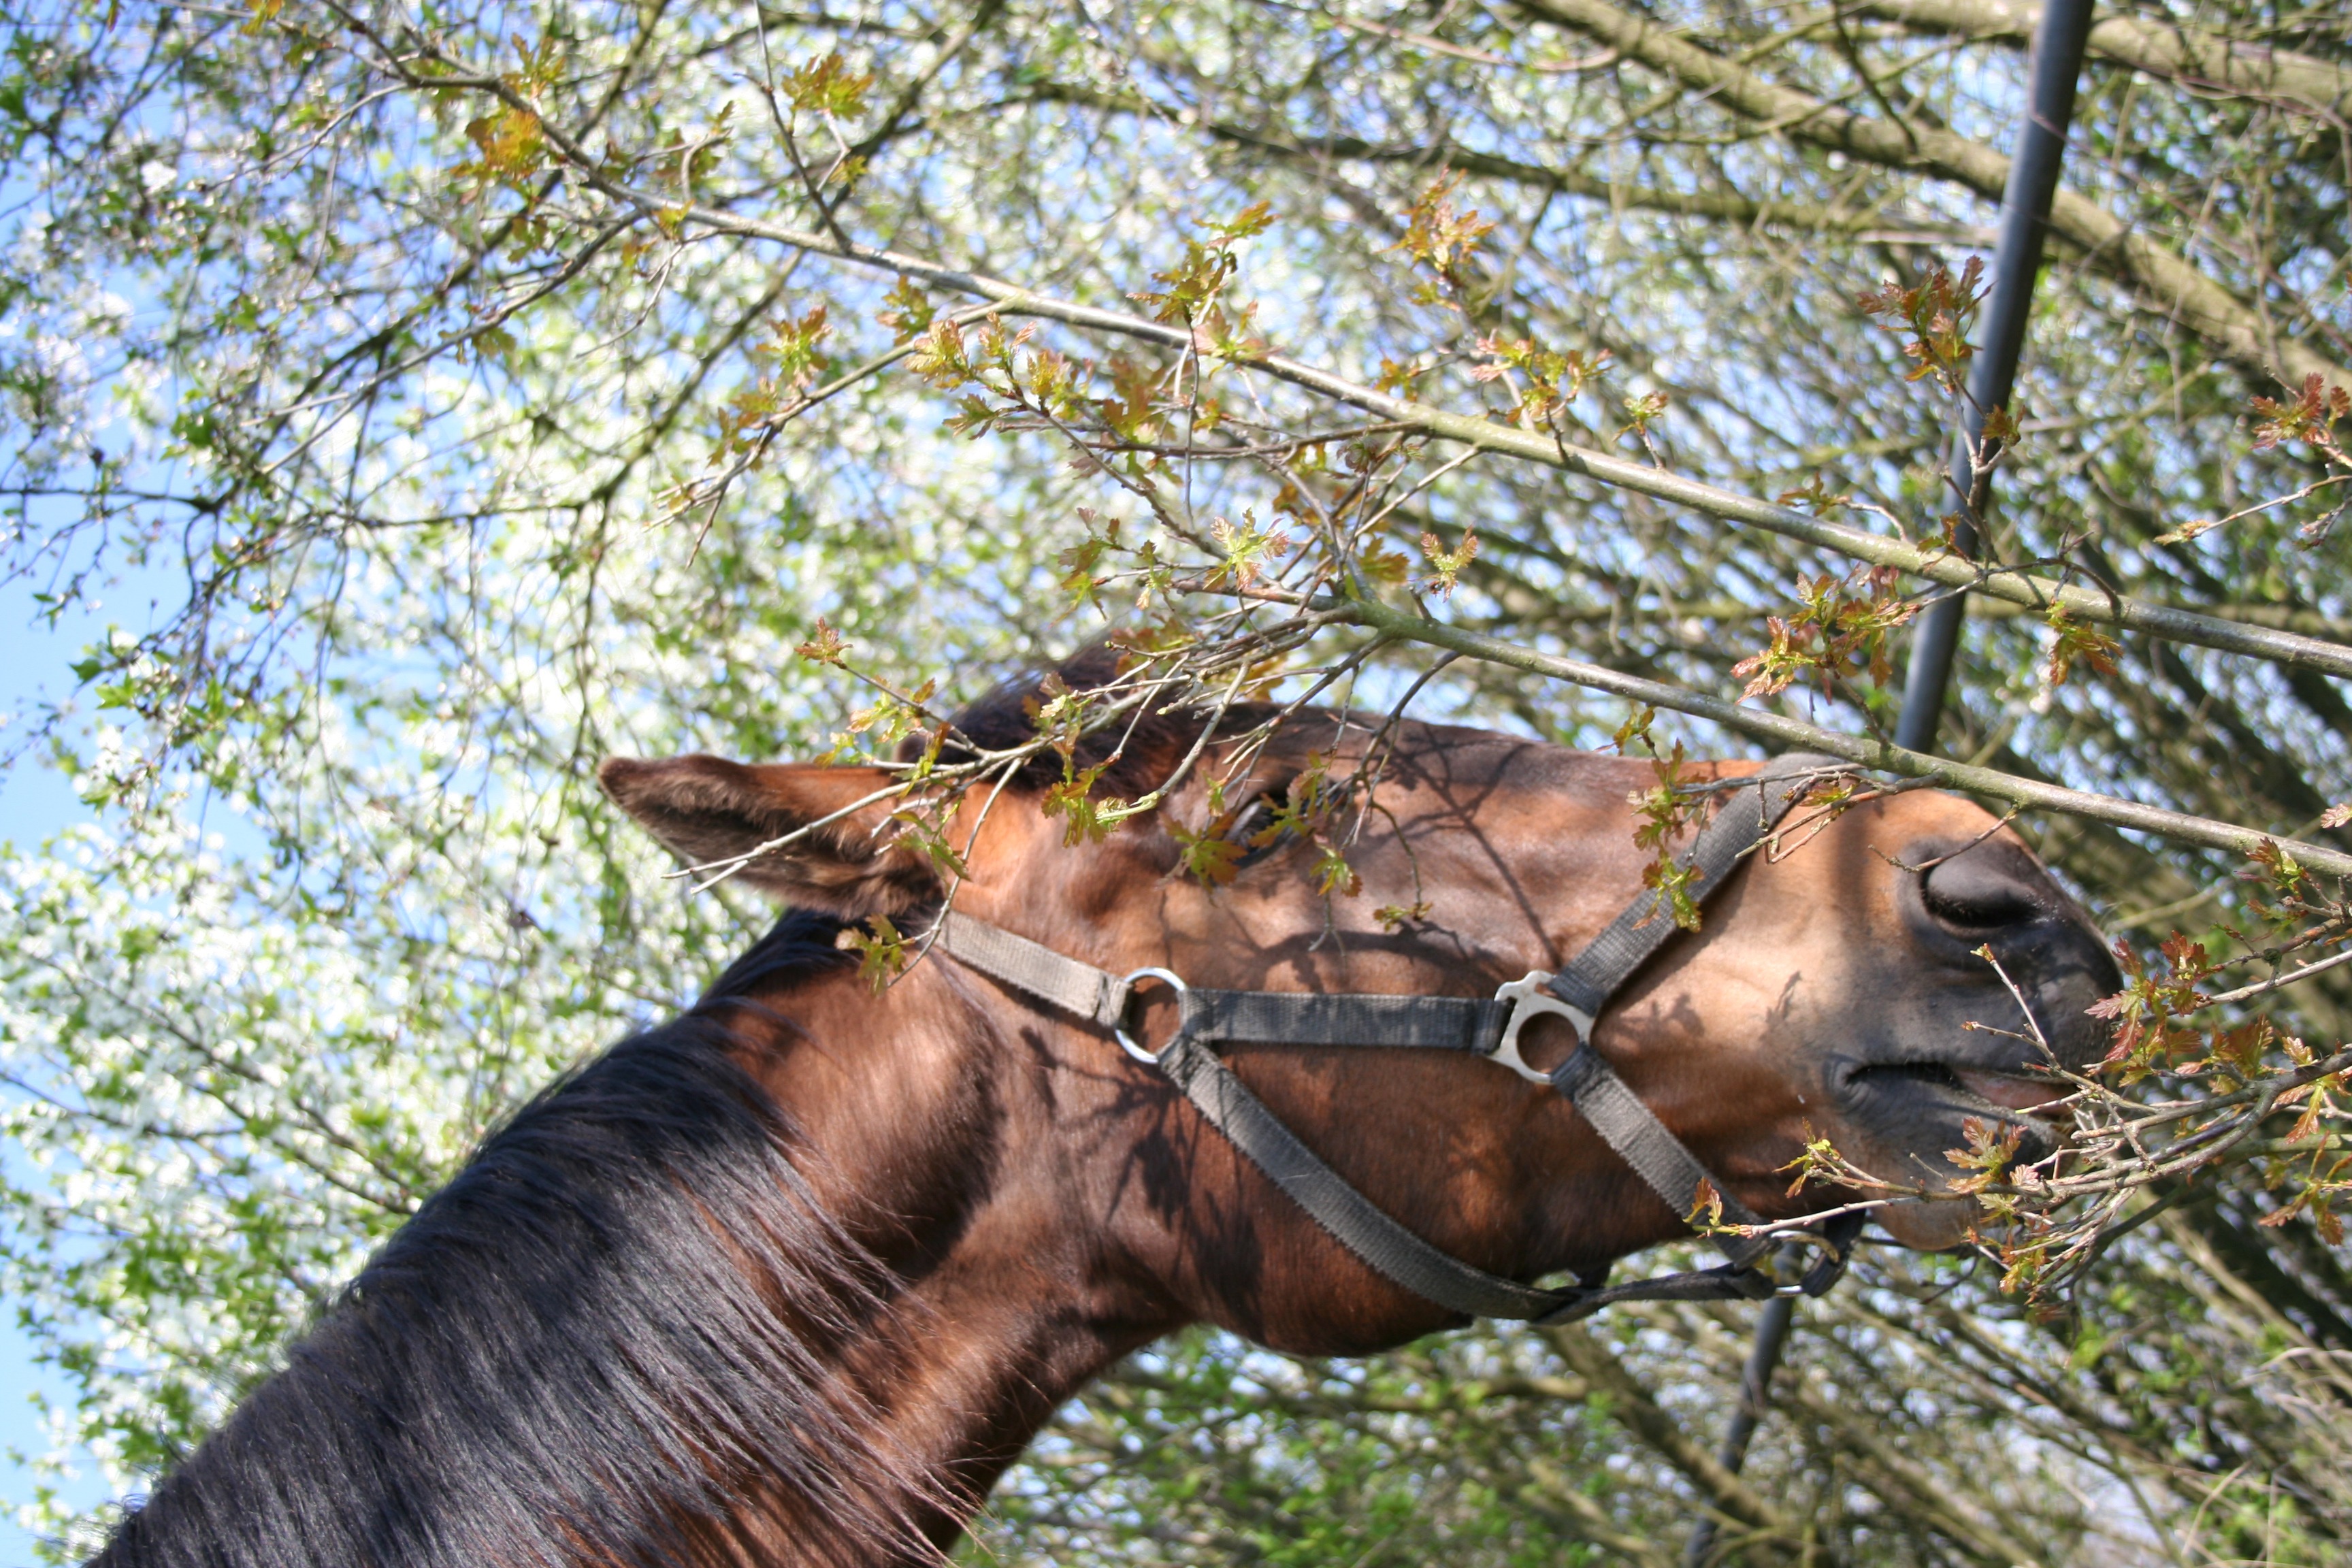
tree, sky, wildlife, spring, horse, mammal, stallion, mane, fauna, bridle, vertebrate, mare, pack animal, the horse, horse like mammal